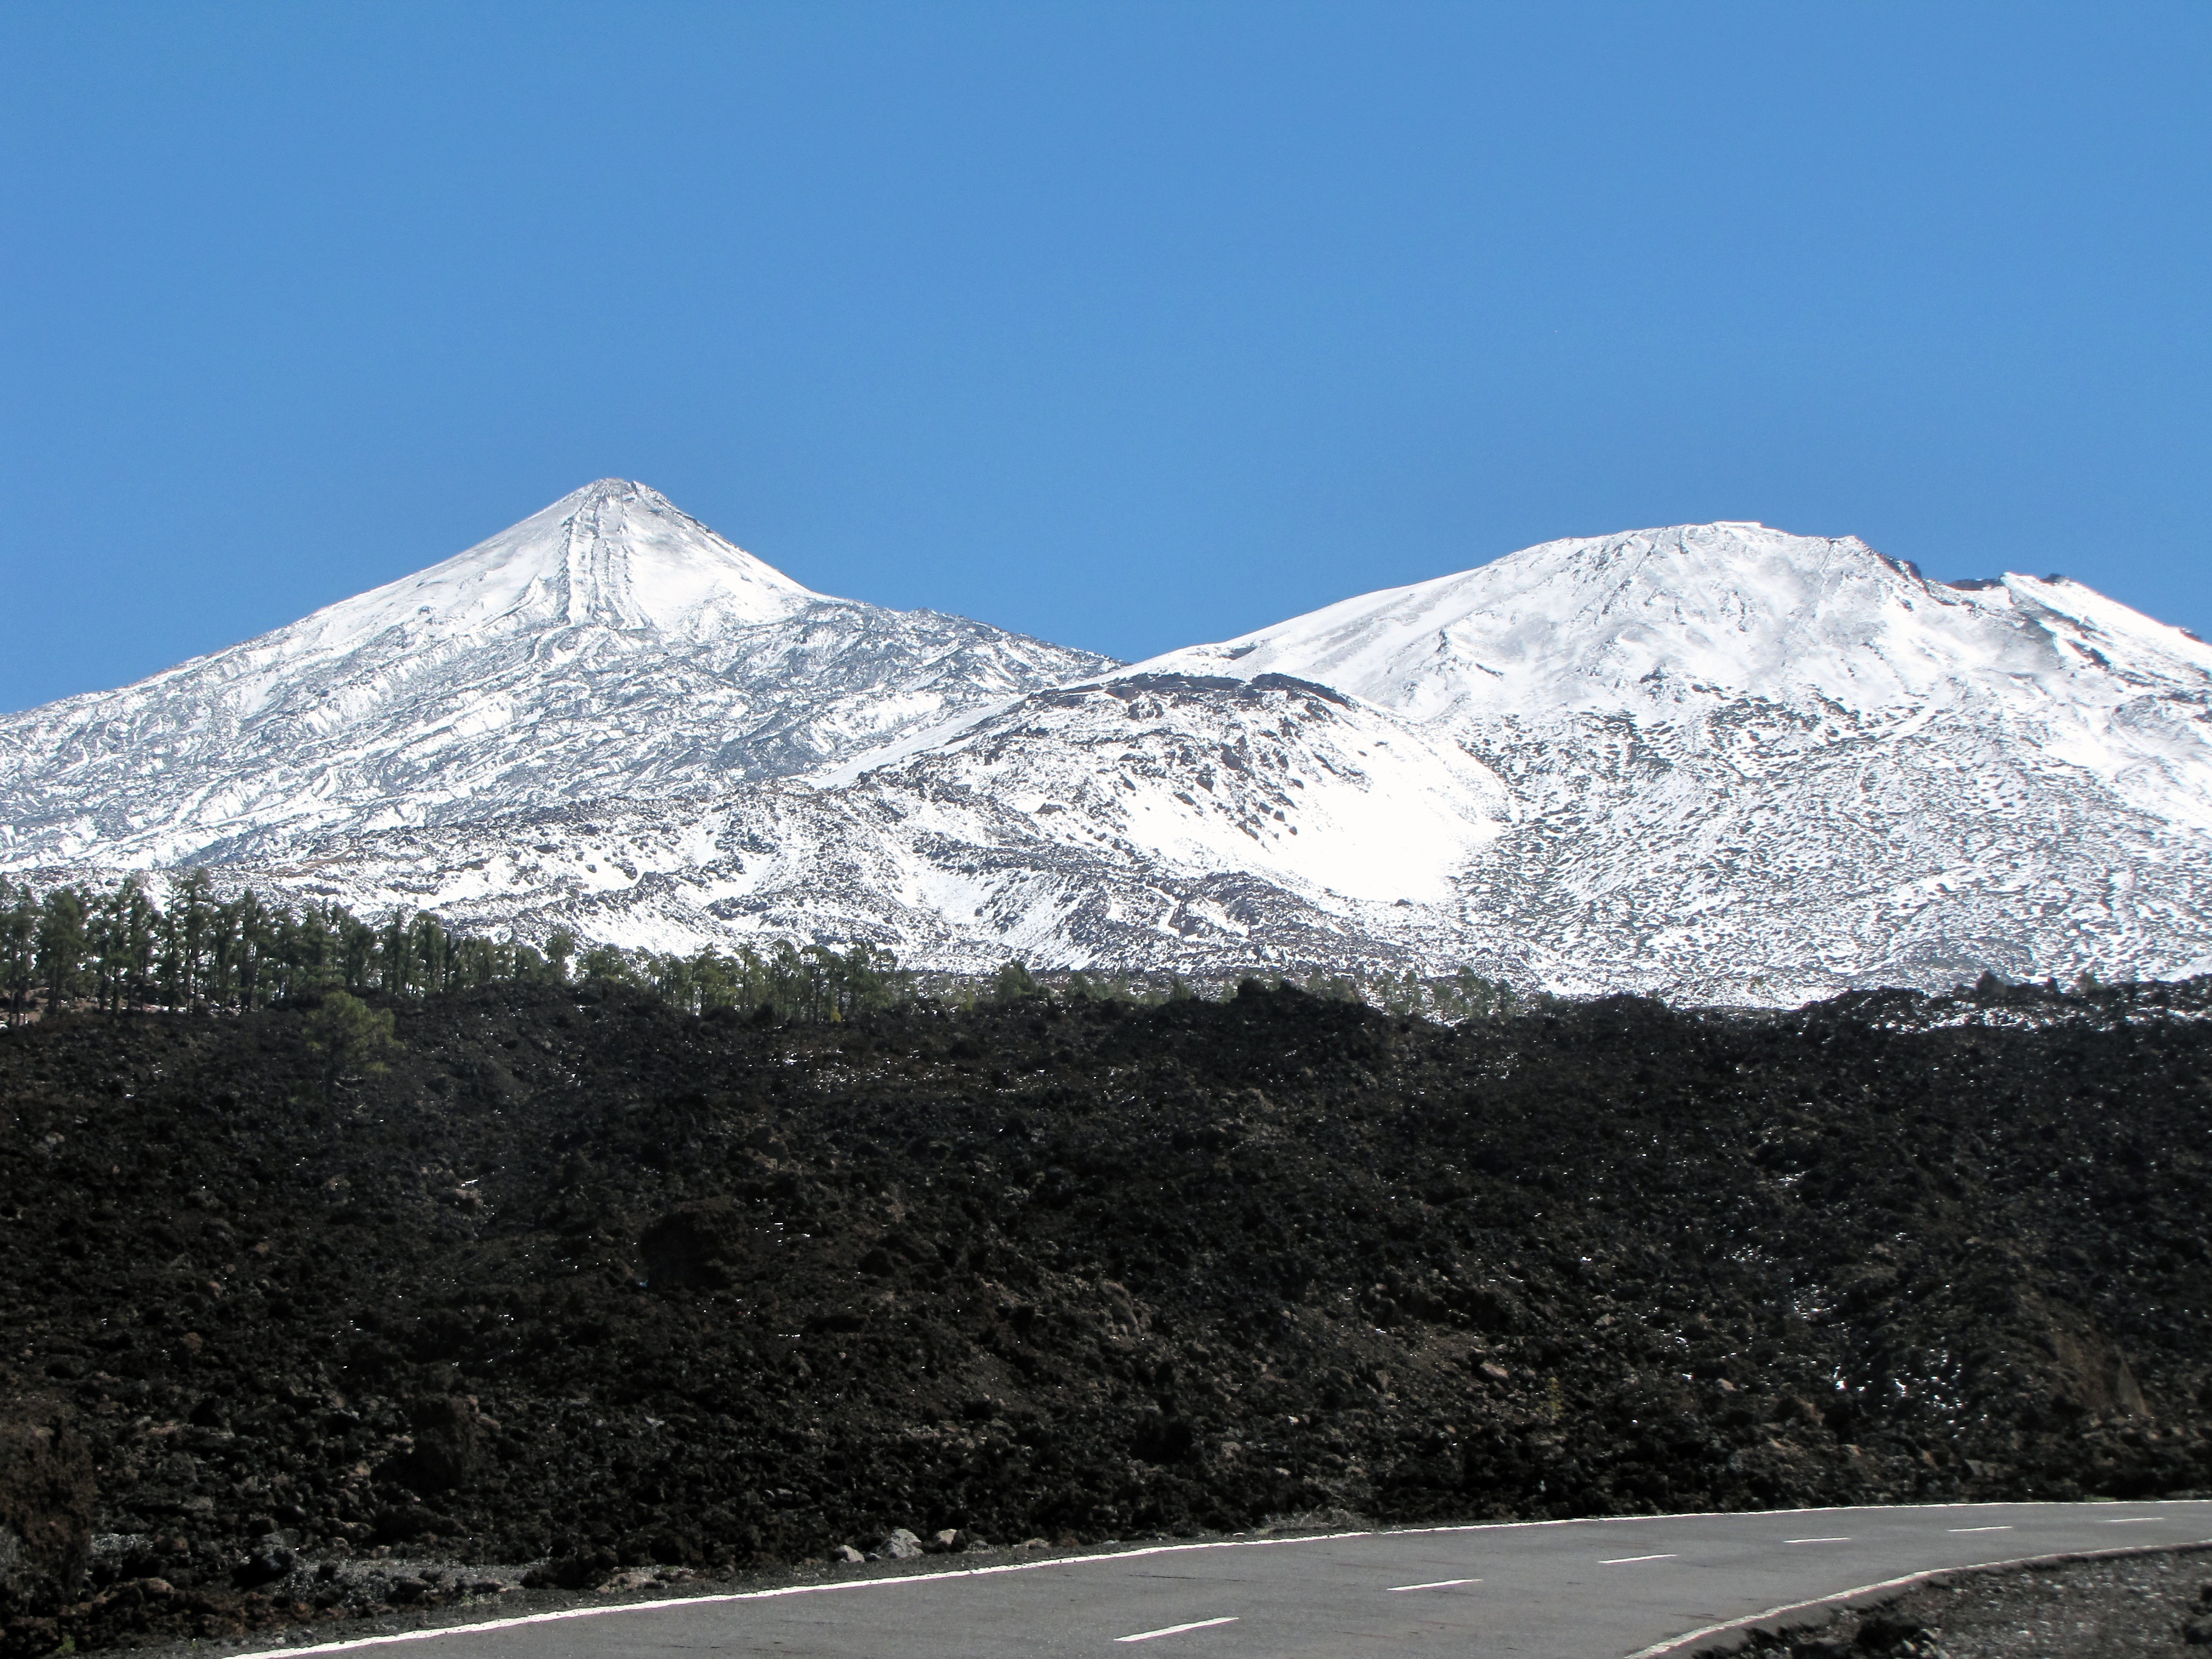
nature, mountain, snow, winter, mountain range, weather, ridge, summit, spain, alps, loneliness, plateau, tenerife, canary islands, teide, landform, mountain pass, el teide, pico del teide, teyde, geographical feature, mountainous landforms, geological phenomenon